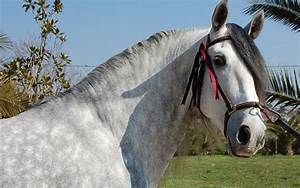
Label: cavallo